Pokémon Unite

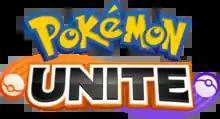

Pokémon Unite (stylized as Pokémon UNITE) is a 2021 free-to-play multiplayer online battle arena video game developed by TiMi Studio Group and published by The Pokémon Company for Android, iOS, and Nintendo Switch. It was announced in a "Pokémon" Presents presentation on 24 June 2020 as a partnership between The Pokémon Company and TiMi Studio Group owner Tencent Games. The game was released for the Nintendo Switch on 21 July 2021, and was released for Android and iOS in 73 countries on 22 September 2021. As of July 2024, the game has been downloaded over 200 million times across all platforms.